March of Dimes

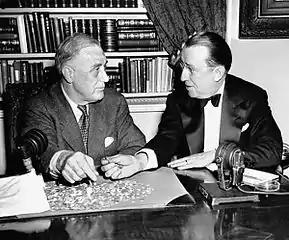
The two founders: President Franklin D. Roosevelt (left) meeting with Basil O'Connor over a sack of dimes.

March of Dimes improves the health of mothers and babies through five programming areas: medical research, education of pregnant women, community programs, government advocacy, and support of pregnant women and mothers. The organization provides women and families with educational resources on baby health, pregnancy, preconception and new motherhood. It also supplies information and support to families in the NICU who are affected by prematurity, birth defects, or other infant health problems.